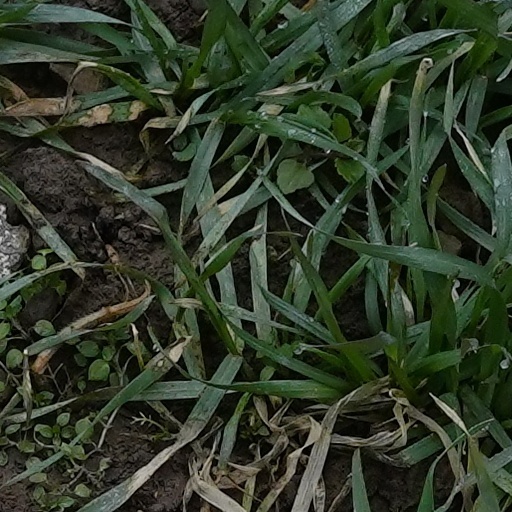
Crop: wheat